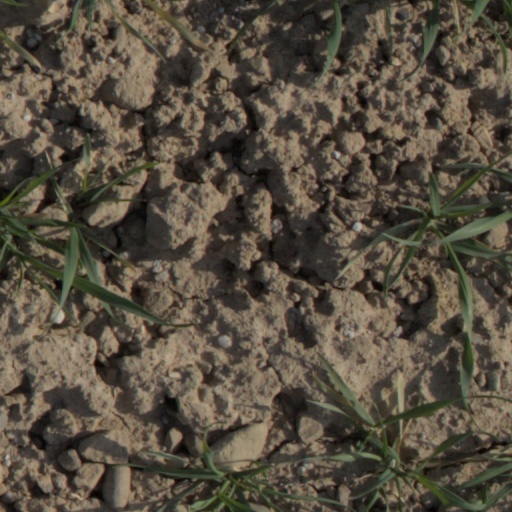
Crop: wheat